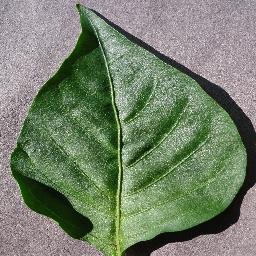
Label: Pepper,_bell___healthy